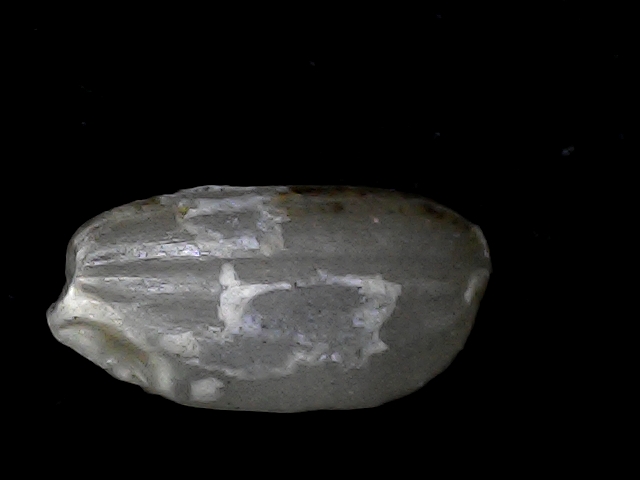
Rice variety: BD33